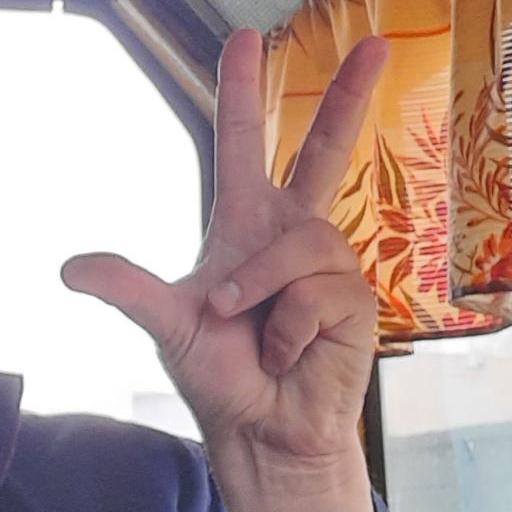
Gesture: three2